Fructose 1,6-bisphosphatase

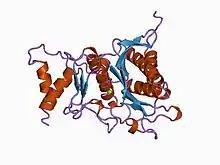
crystal structure of rabbit liver fructose-1,6-bisphosphatase at 2.3 angstrom resolution

The enzyme fructose bisphosphatase (EC 3.1.3.11; systematic name -fructose-1,6-bisphosphate 1-phosphohydrolase) catalyses the conversion of fructose-1,6-bisphosphate to fructose 6-phosphate in gluconeogenesis and the Calvin cycle, which are both anabolic pathways: